Arunima Ghosh

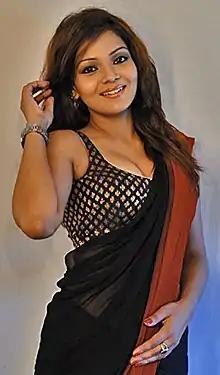

Arunima Ghosh is an Indian Bengali film and television actress.